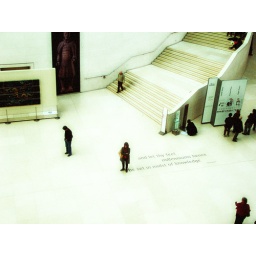
i loved this picture taken from a balcony in the british museum showing a quote in the ground floor.